Bedford–Stuyvesant, Brooklyn

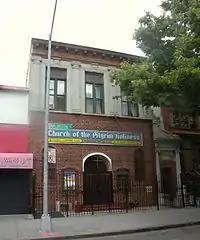
Macon Street and Arlington Place

In 1890, the city of Brooklyn founded another subsection: Ocean Hill, a working-class predominantly Italian enclave. In the last decades of the 19th century, with the advent of electric trolleys and the Fulton Street Elevated, Bedford–Stuyvesant became a working-class and middle-class bedroom community for those working in downtown Brooklyn and Manhattan in New York City. At that time, most of the pre-existing wooden homes were destroyed and replaced with brownstone rowhouses.